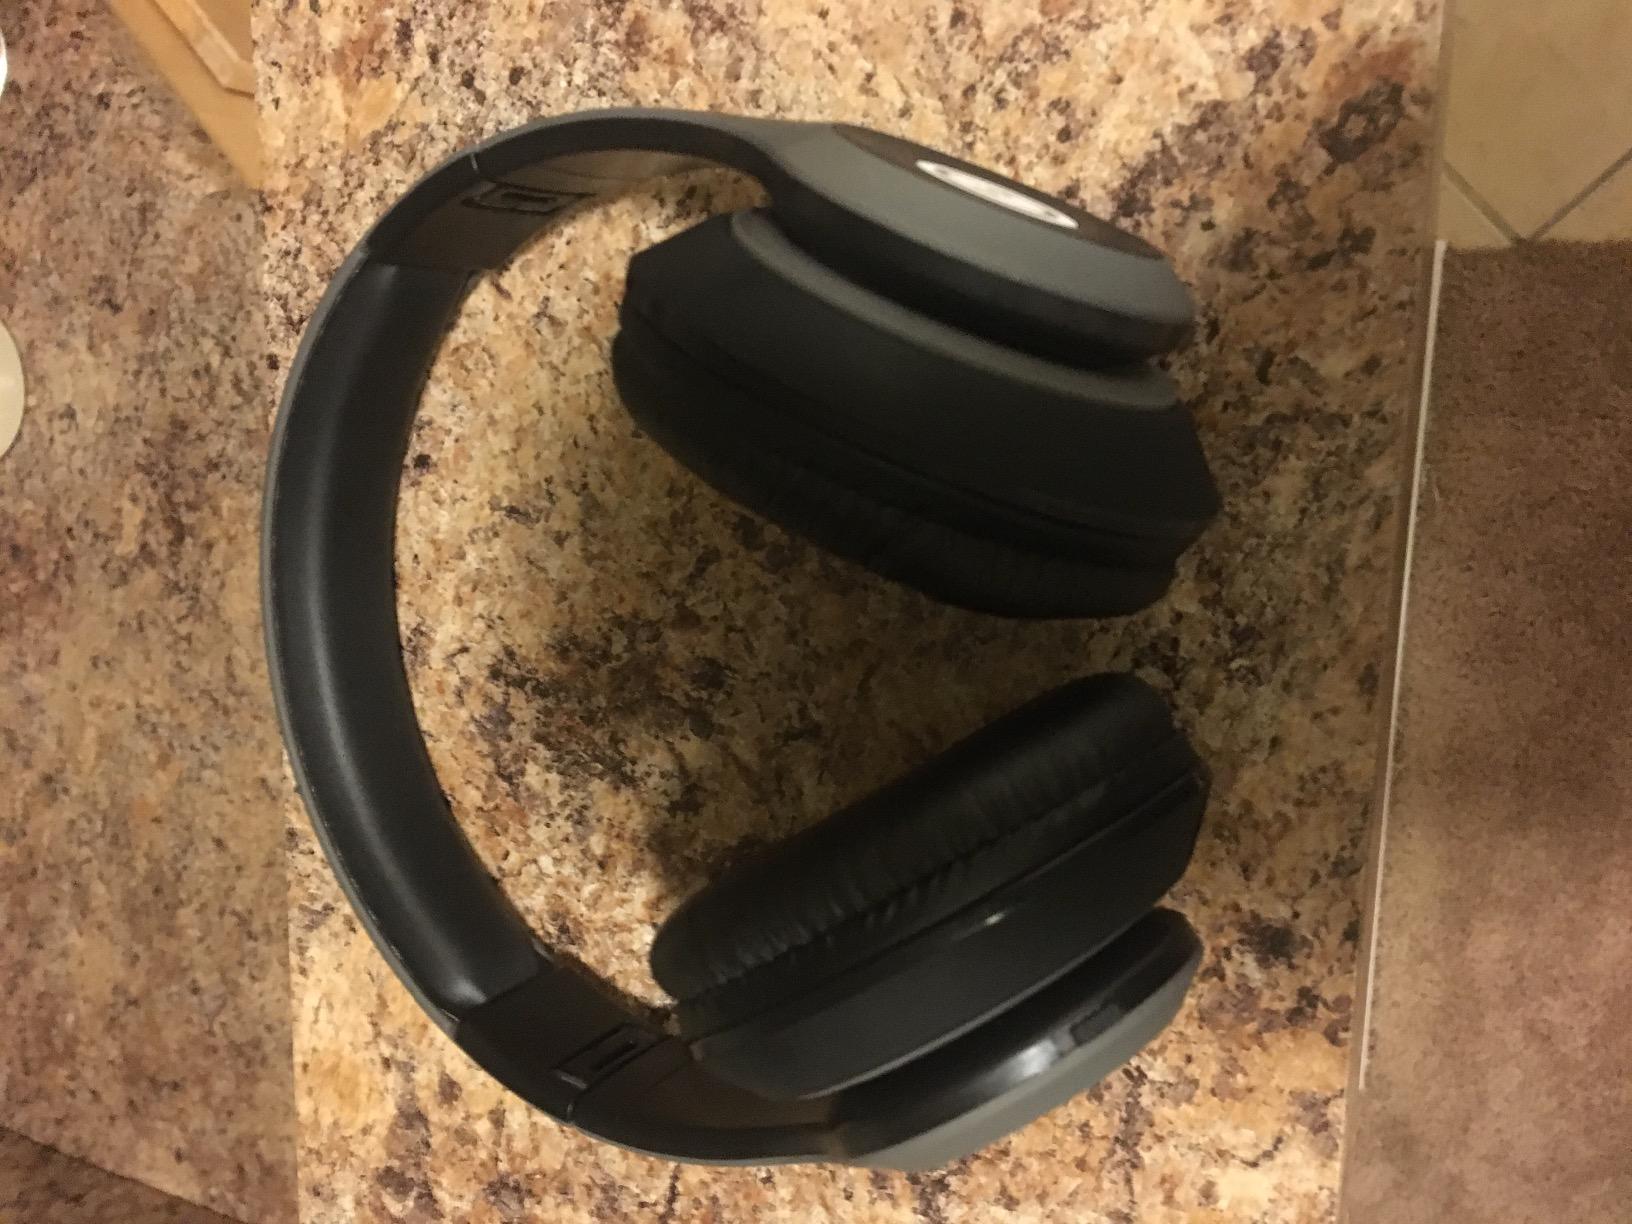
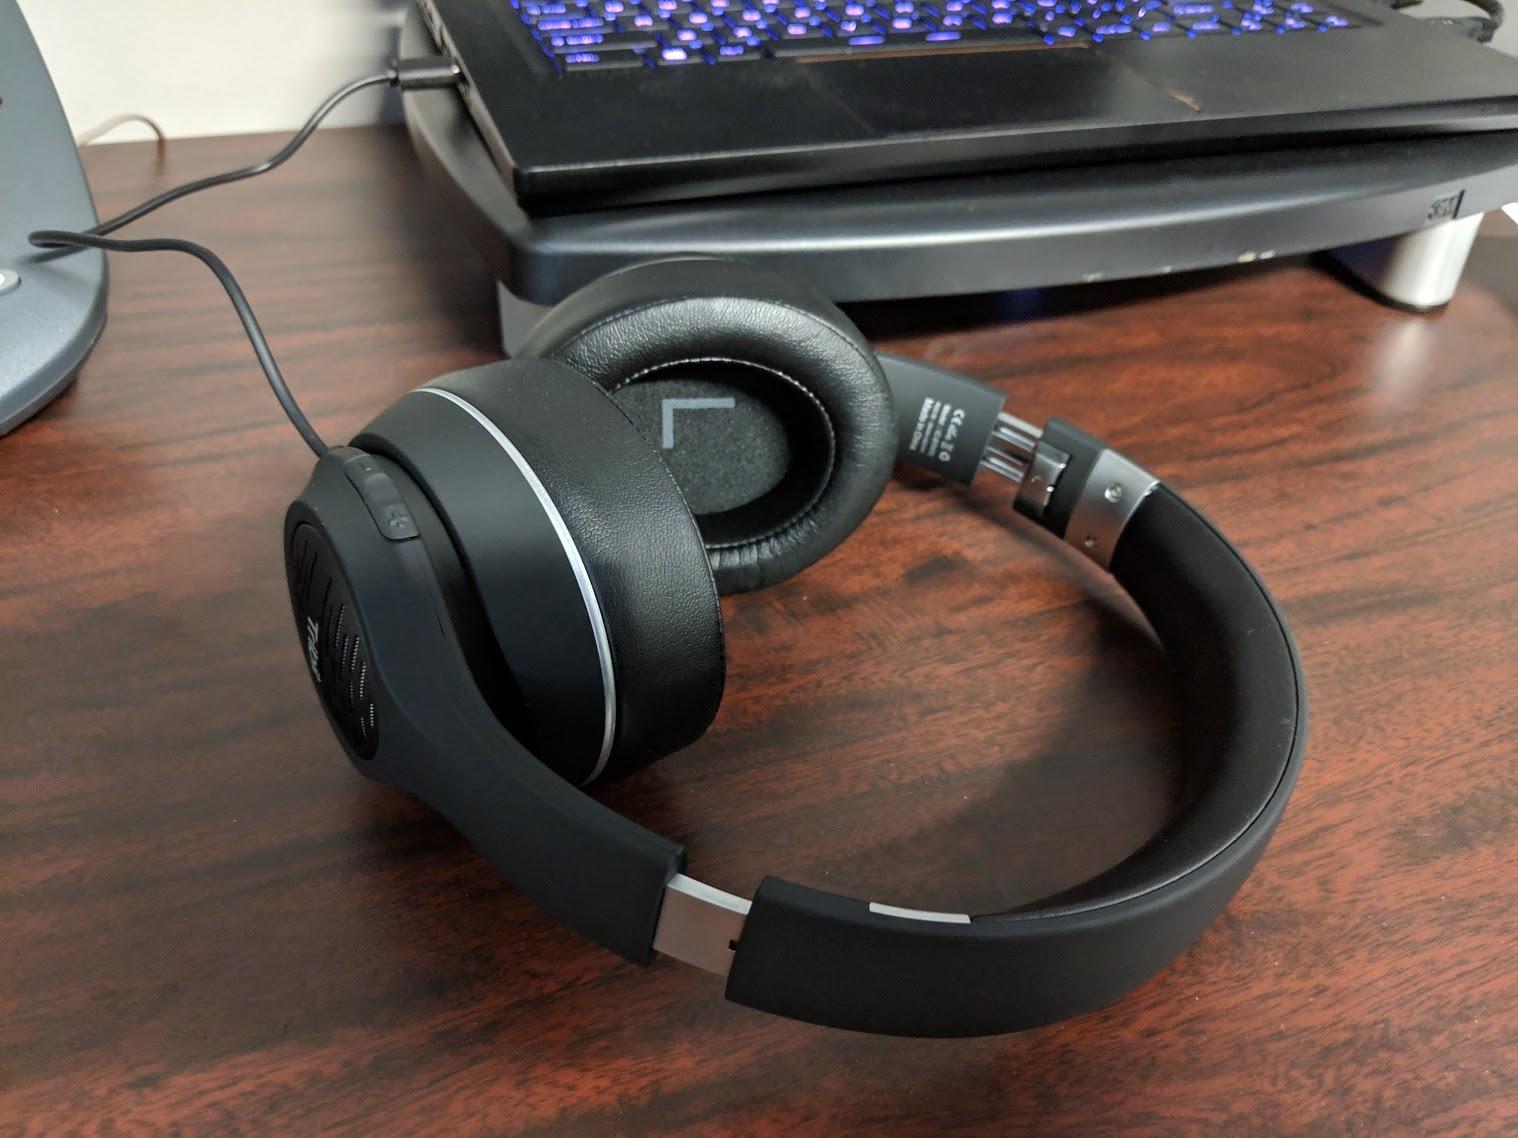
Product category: headphones
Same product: no